John Steel (singer)

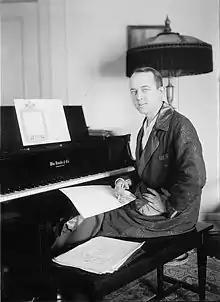
John Steel photographed by George Grantham Bain

John W. Steel (January 11, 1895 – June 25, 1971; sometimes referred to as John Steele) was an American tenor. He was featured in the Ziegfeld Follies of 1919 and 1920 and Irving Berlin's Music Box Revues of 1922 and 1923.